Syria

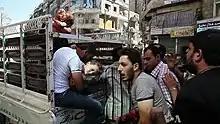

The power struggle culminated in the November 1970 Syrian Corrective movement, a bloodless military coup that installed Hafez al-Assad as the strongman of the government. Assad transformed a Ba'athist party state into a dictatorship marked by his pervasive grip on the party, armed forces, secret police, media, education sector, religious and cultural spheres and all aspects of civil society. He assigned Alawite loyalists to key posts in the military forces, bureaucracy, intelligence and the ruling elite. A cult of personality revolving around Hafez and his family became a core tenet of Ba'athist ideology, which espoused that Assad dynasty was destined to rule perennially.